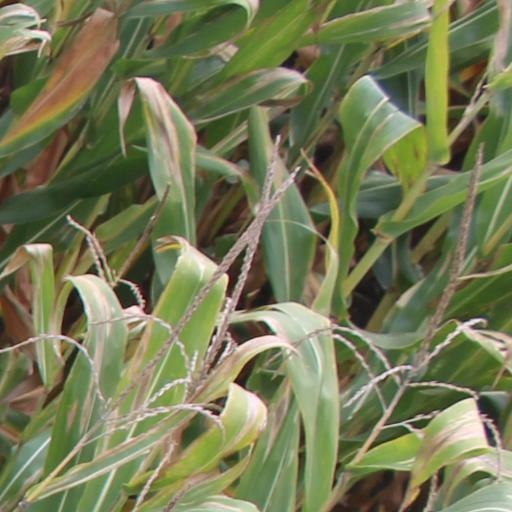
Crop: maize; corn